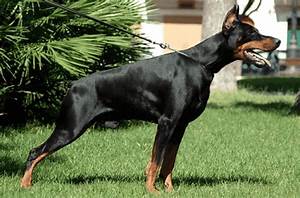
Label: cane